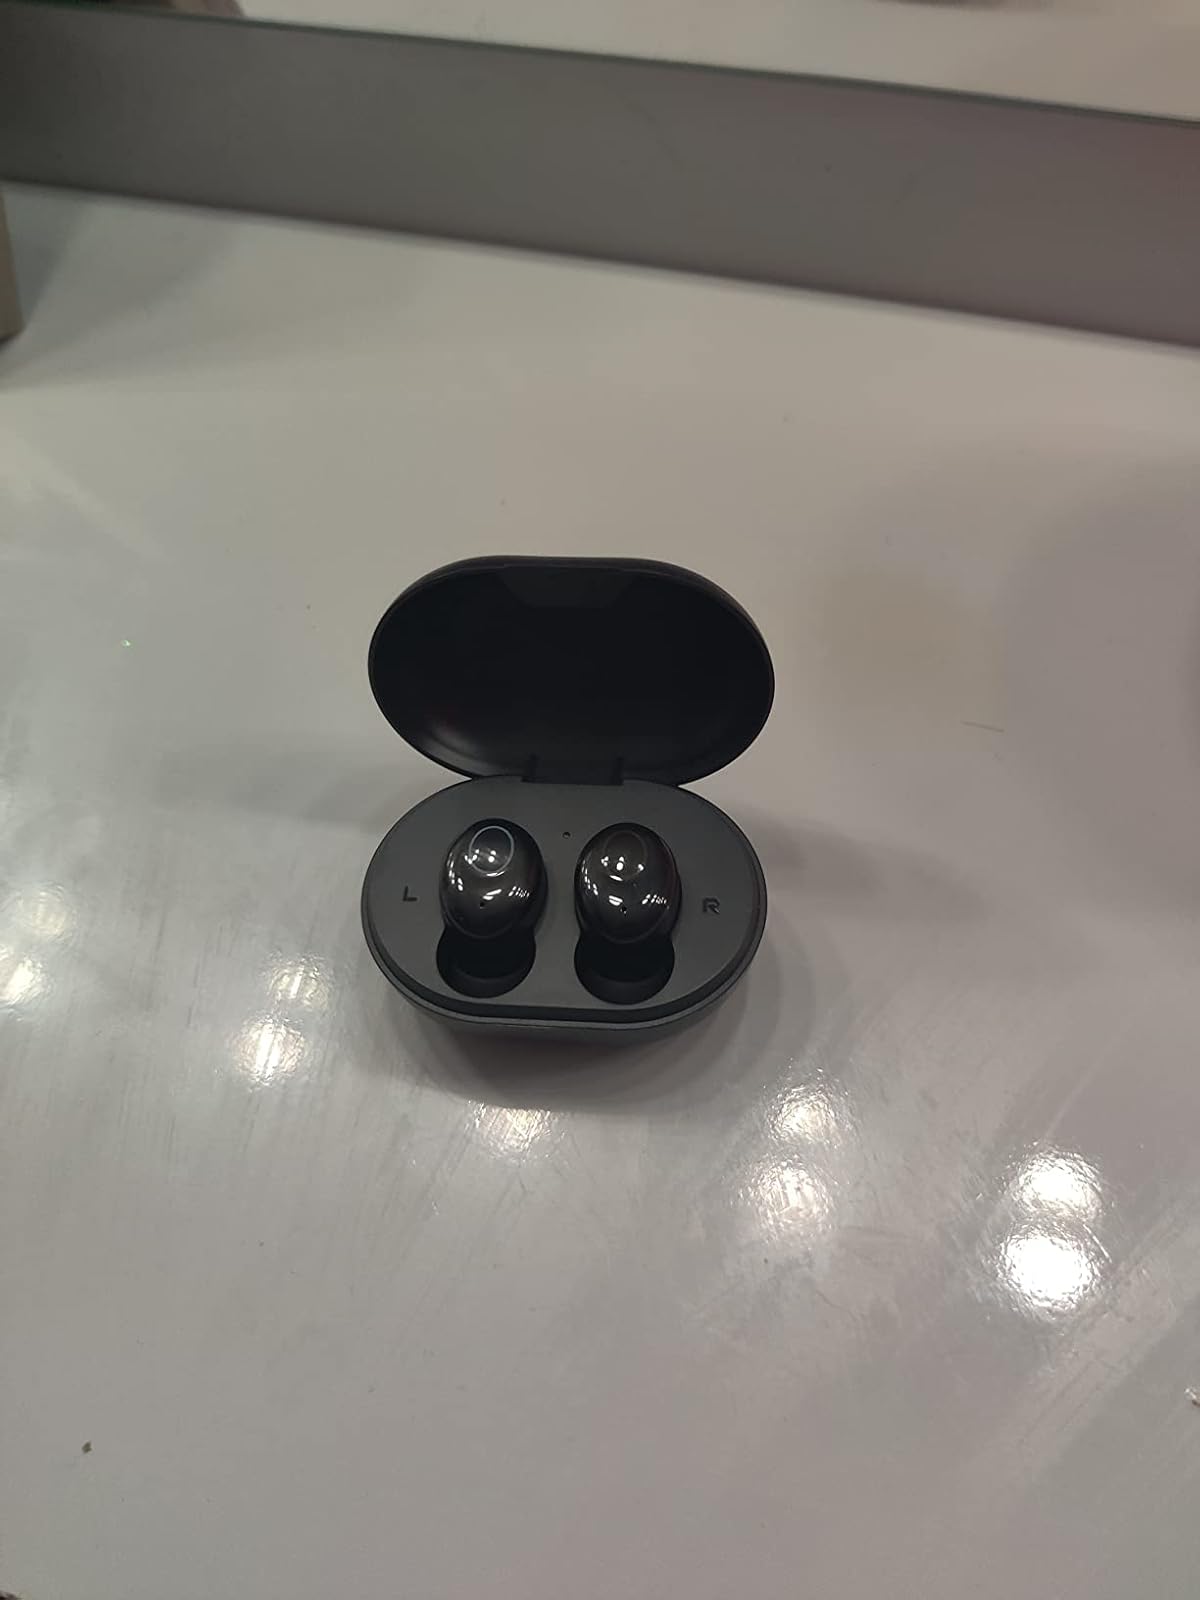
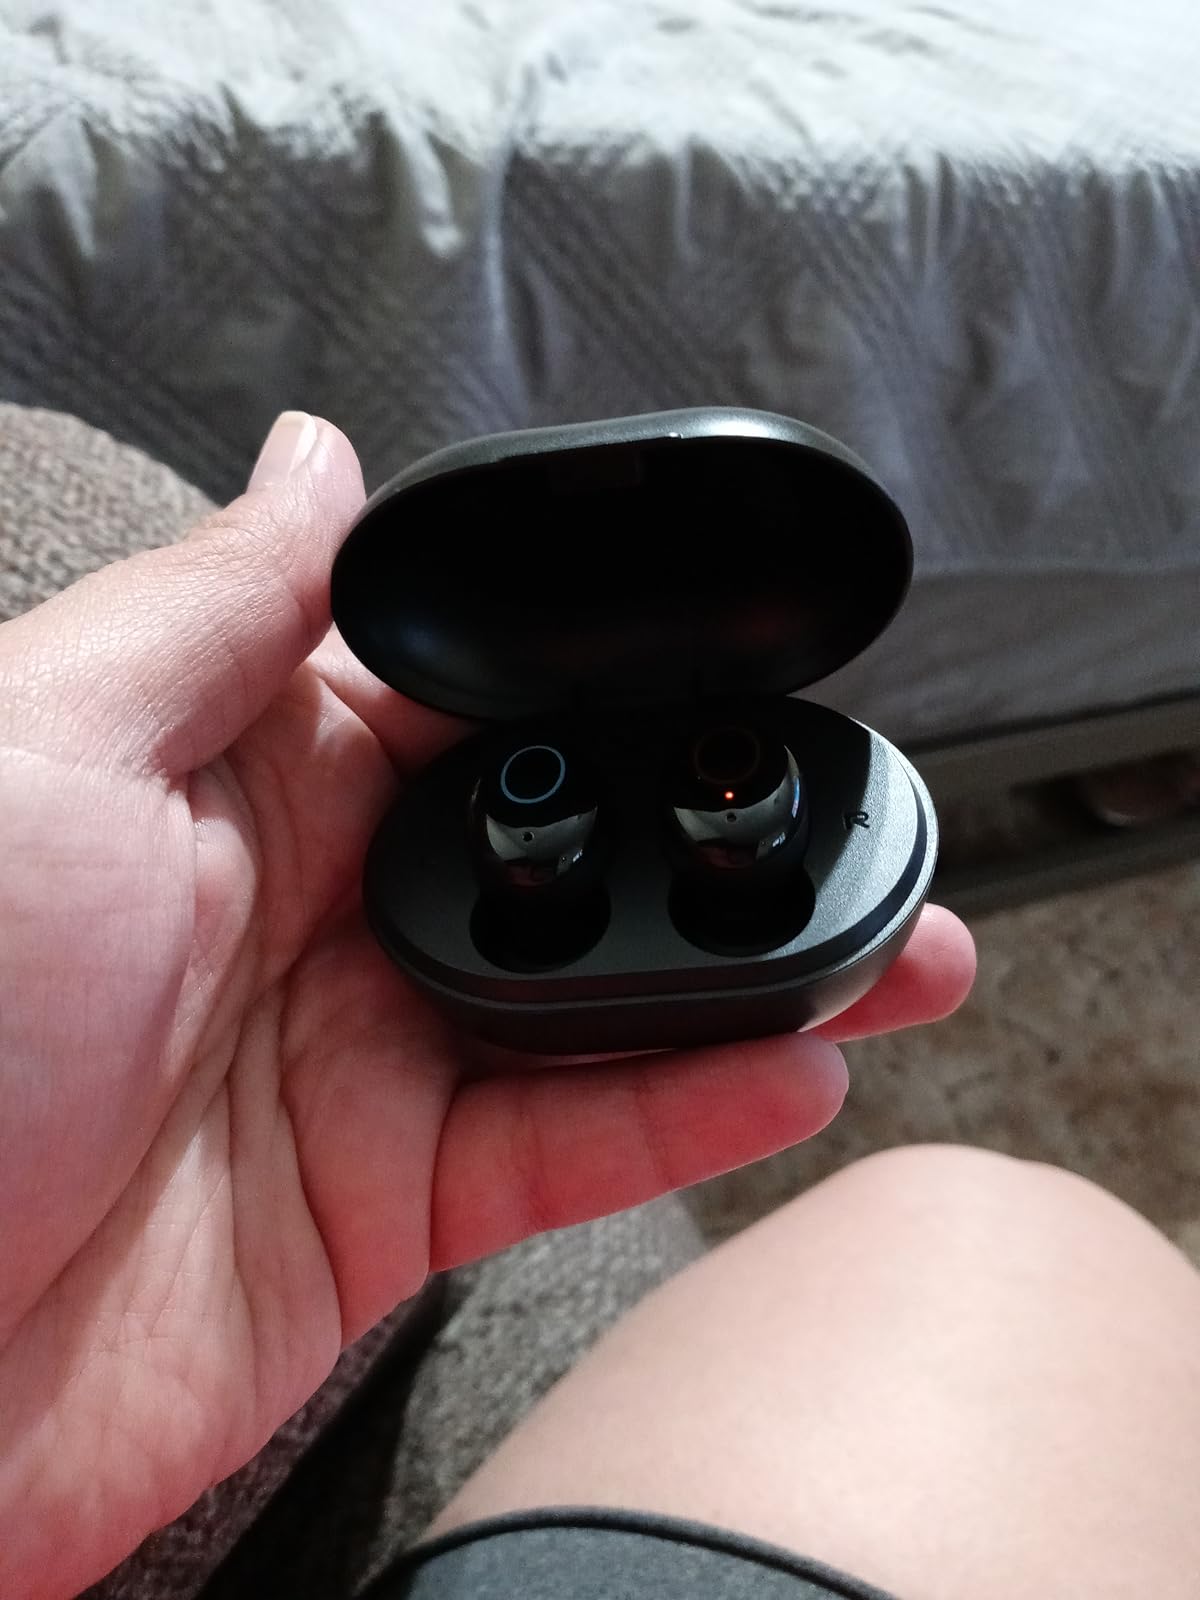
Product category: earbuds
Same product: yes